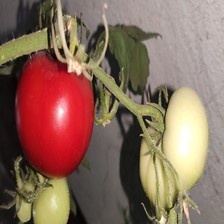
Label: tomato